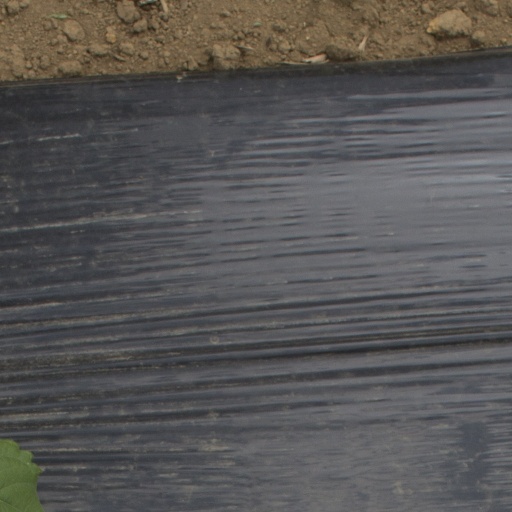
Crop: Jerusalem artichoke